Question: Please indicate a possible affordance area of the frisbee that can be used for holding
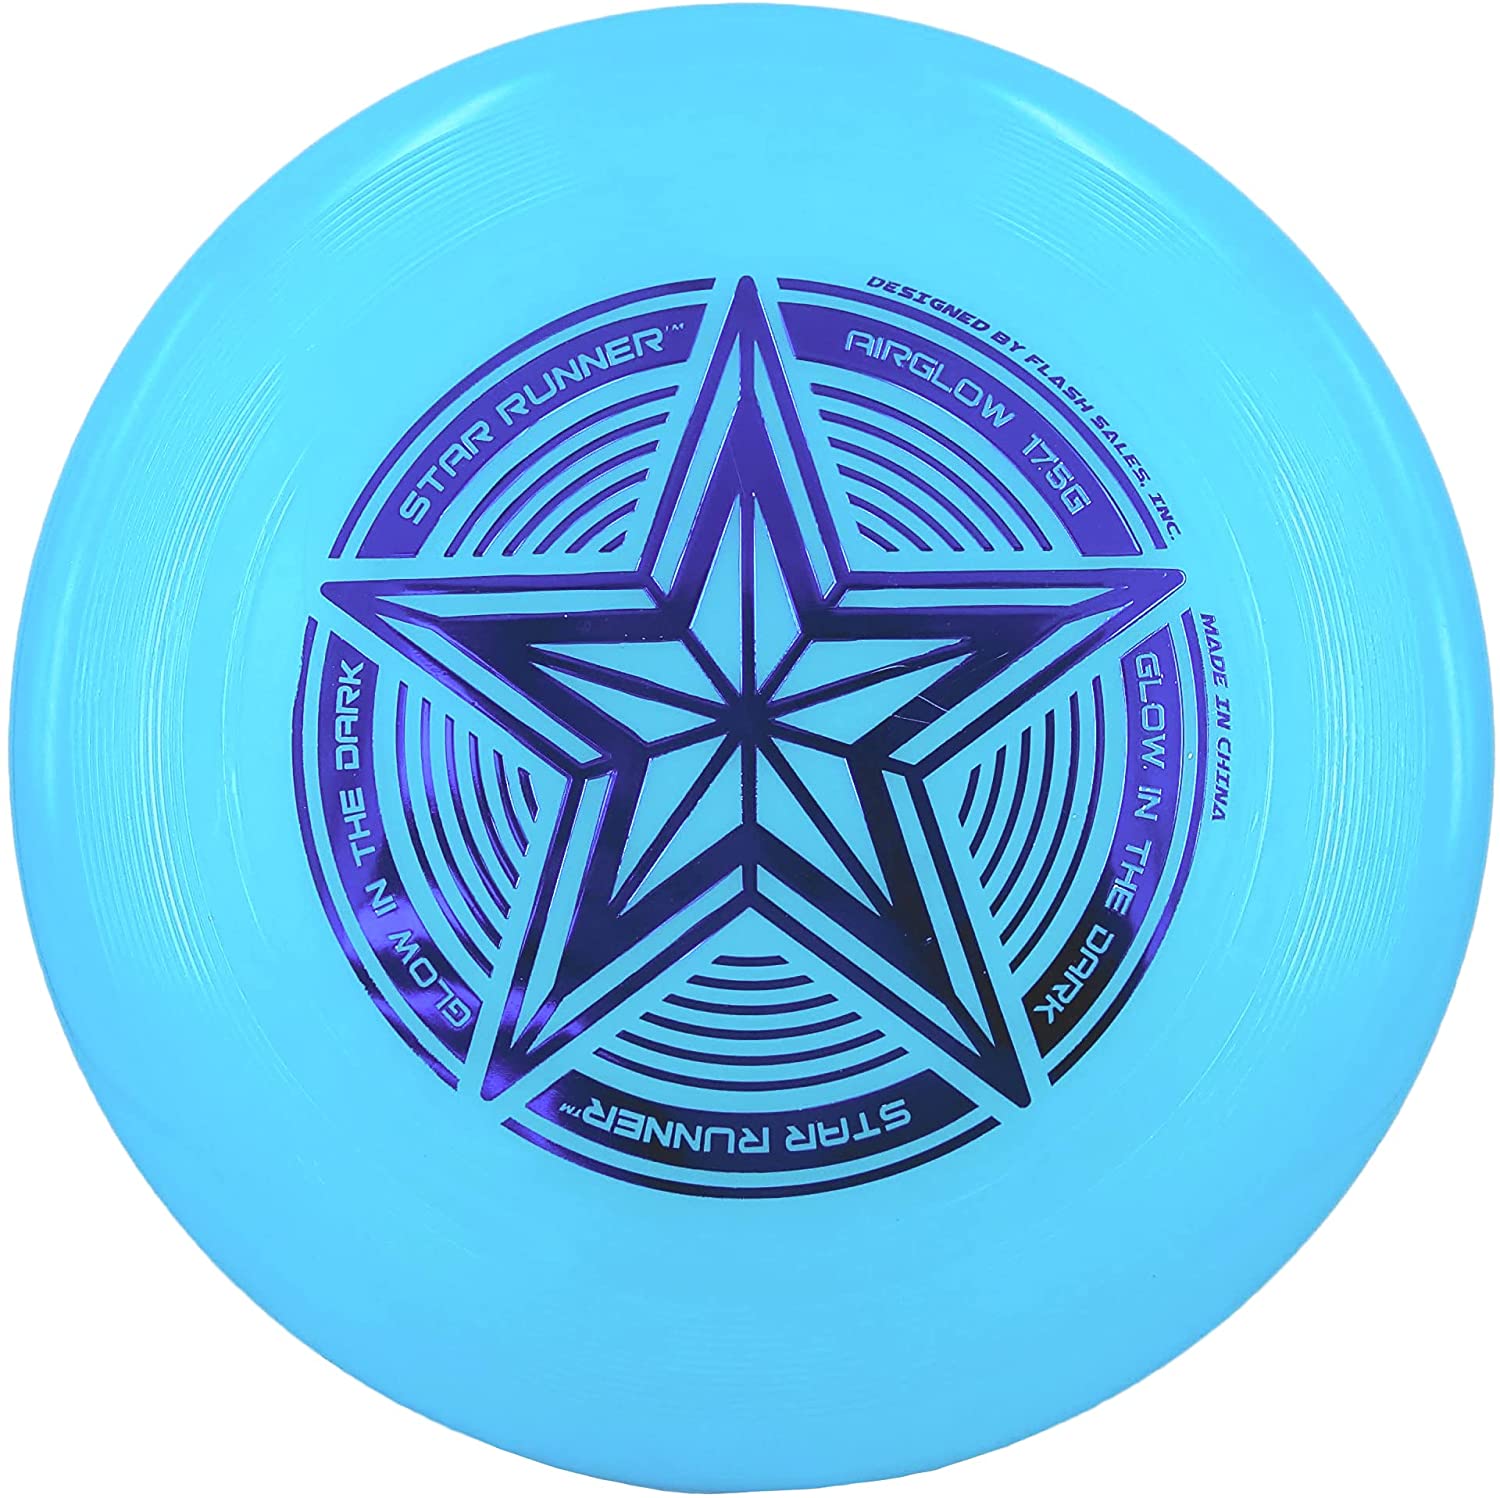
Answer: [11.415, 36.452, 1455.605, 1477.17]